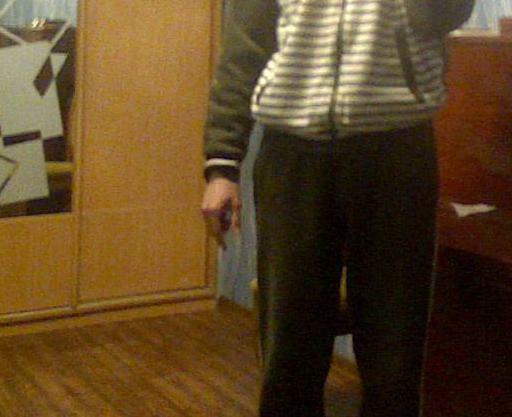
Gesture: no_gesture